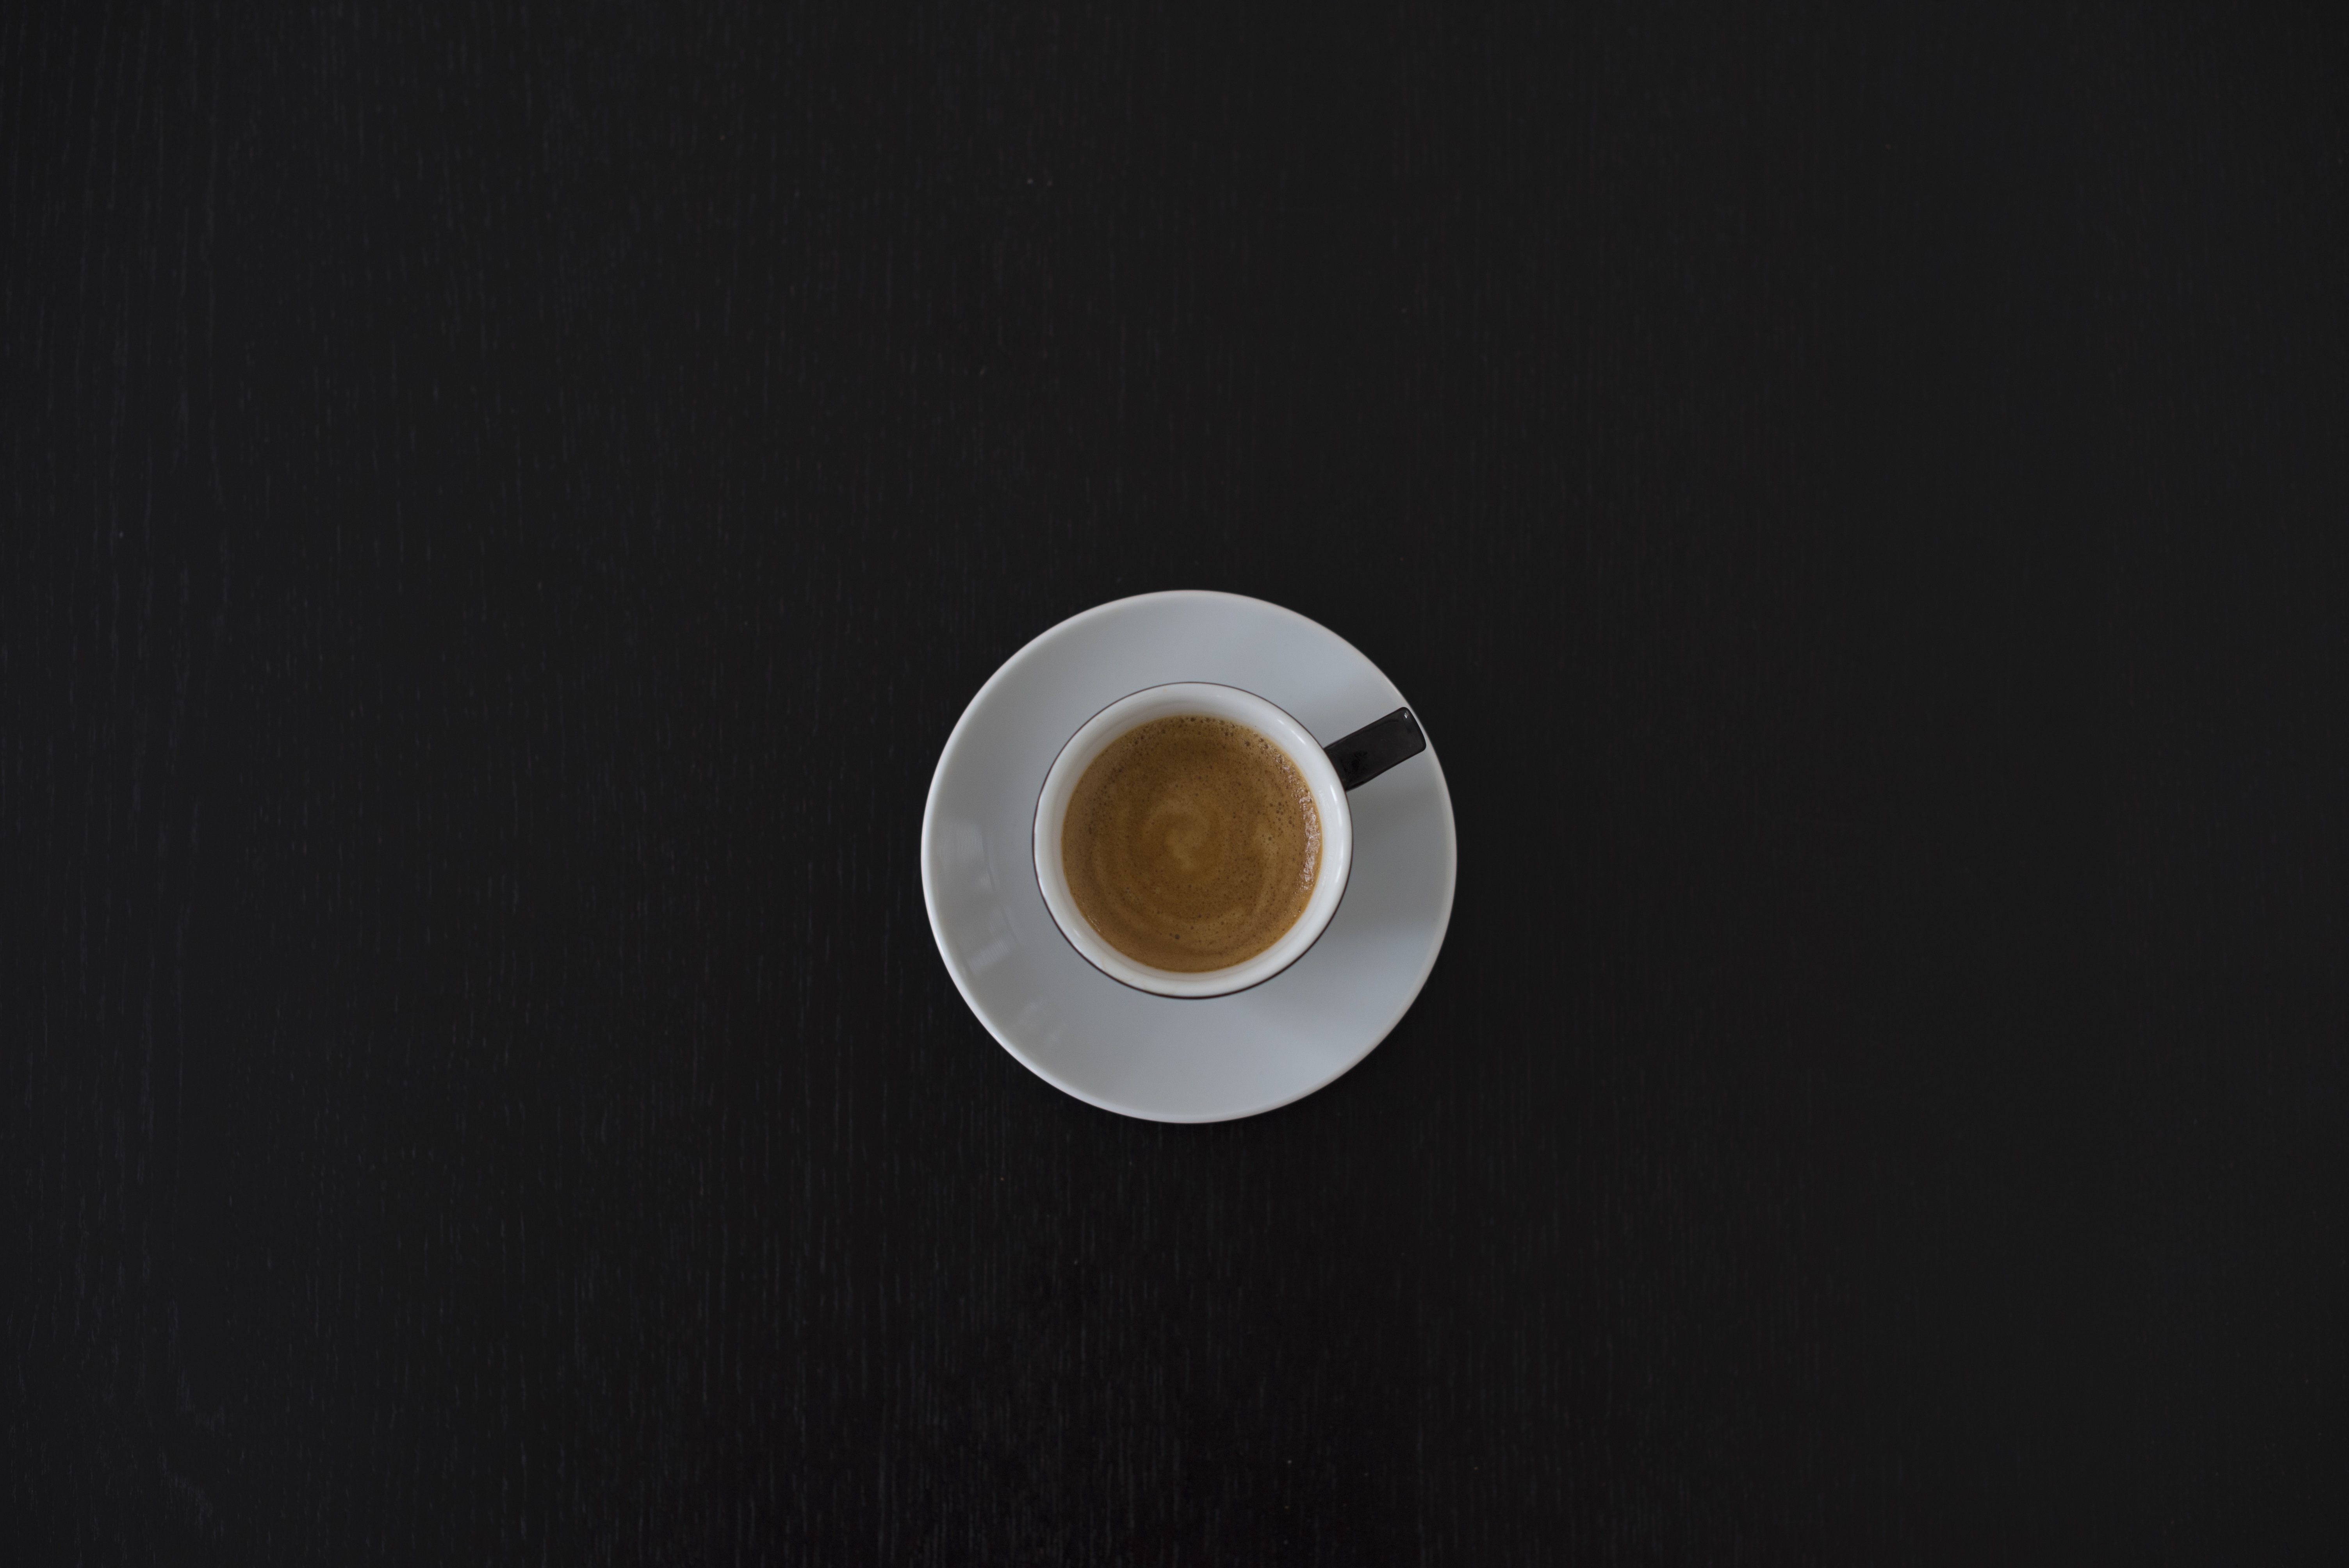
desk, coffee, light, cup, drink, black, espresso, mug, lighting, circle, jewellery, caffeine, shape